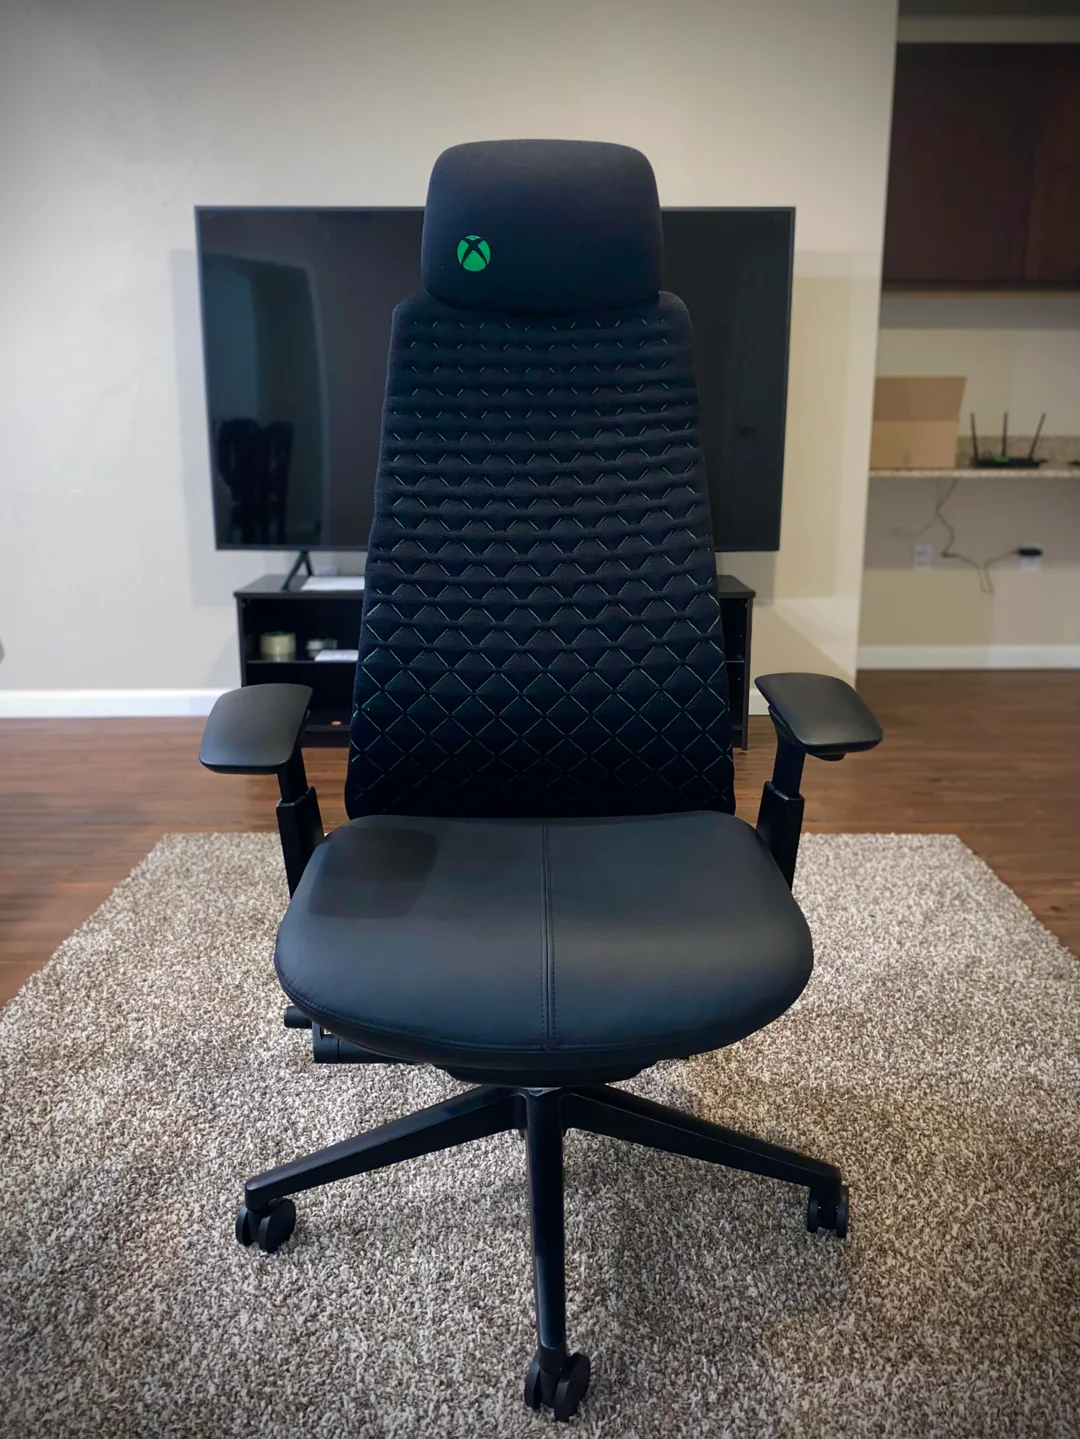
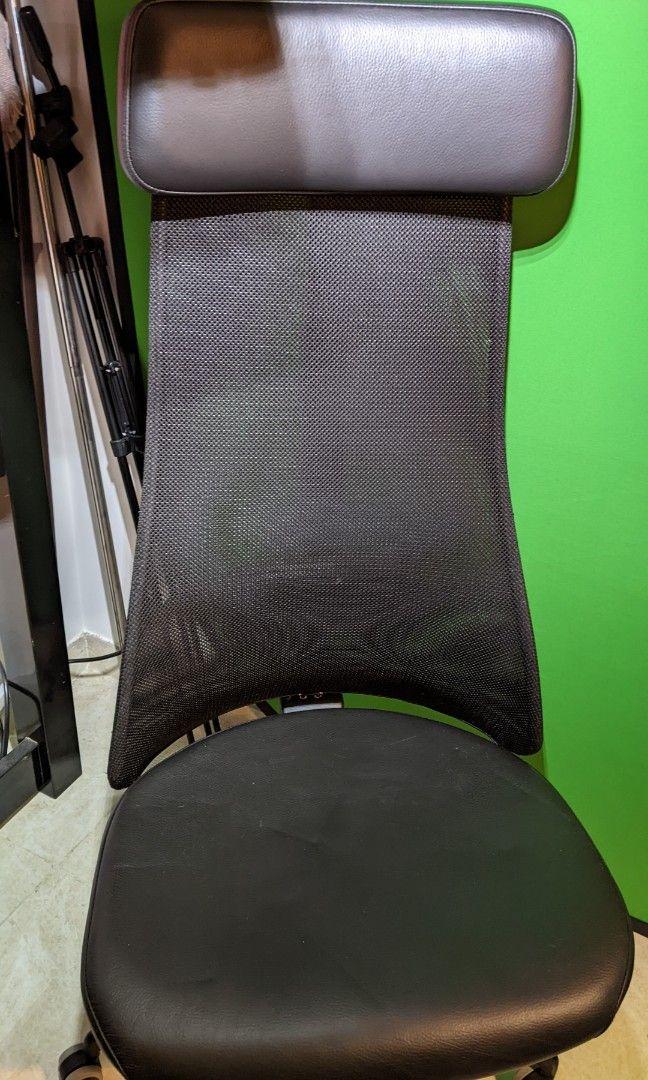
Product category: items_chair
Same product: no